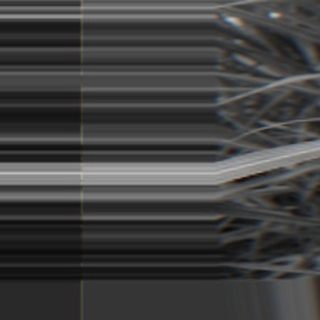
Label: sugarcane_bacterial_blight